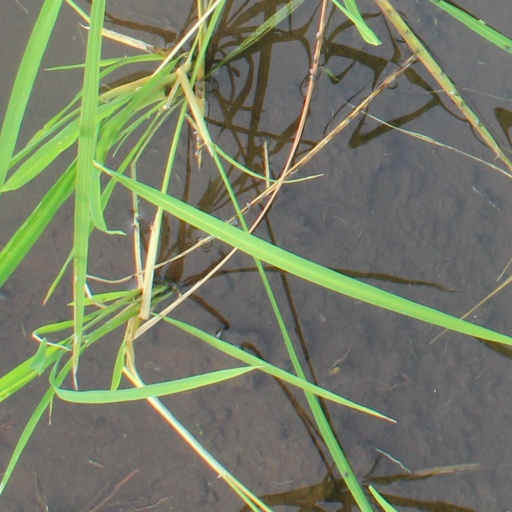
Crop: rice